U.S. Rabbit Experimental Station

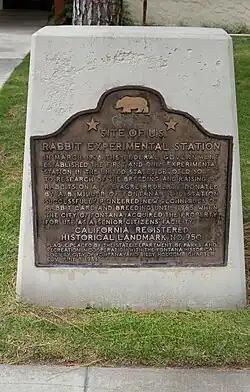
U.S. Rabbit Experimental Station plaque

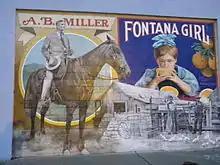
A.B. Miller on horseback as depicted in an outdoor mural in downtown Fontana, California

The U.S. Rabbit Experimental Station was the first and only facility in the United States set aside for the study of breeding and raising of rabbits. Started in 1928, in Fontana, California the station studied rabbits until it closed in 1965. The U.S. Rabbit Experimental Station was designated a California Historic Landmark (No.950) on June 9, 1982. A marker was placed in Fontana at the site. The station was built on land donated by A. B. Miller, the founder of Fontana. The property in Fontana developed procedures for rabbit care and breeding. The City of Fontana purchased the property and turned it into a senior citizens' facility in 1965.